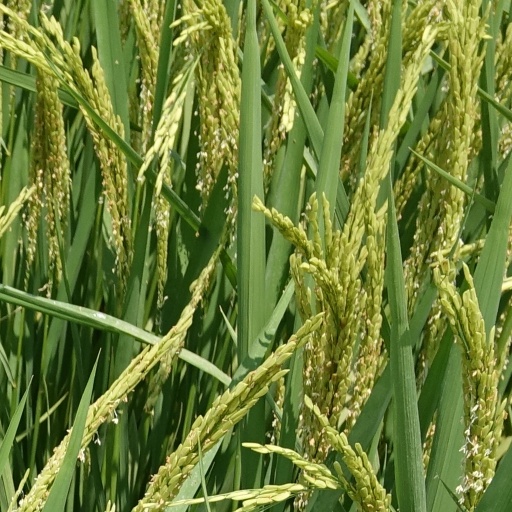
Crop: rice